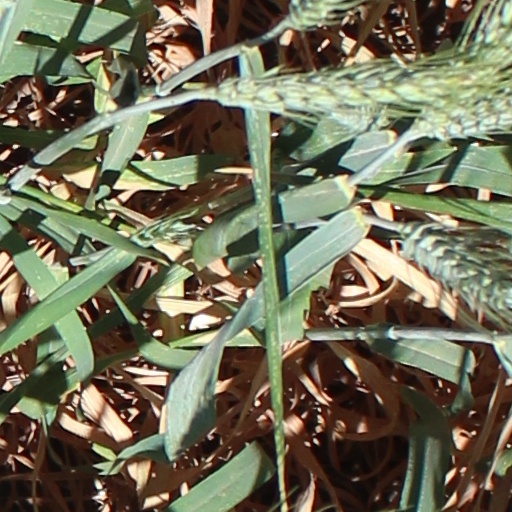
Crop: wheat